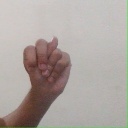
अक्षर: न